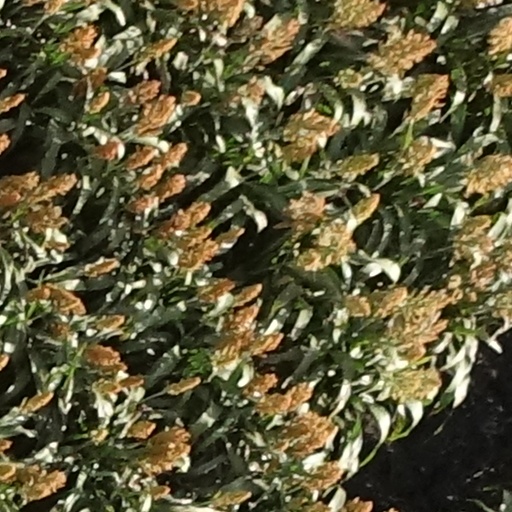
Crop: sorghum